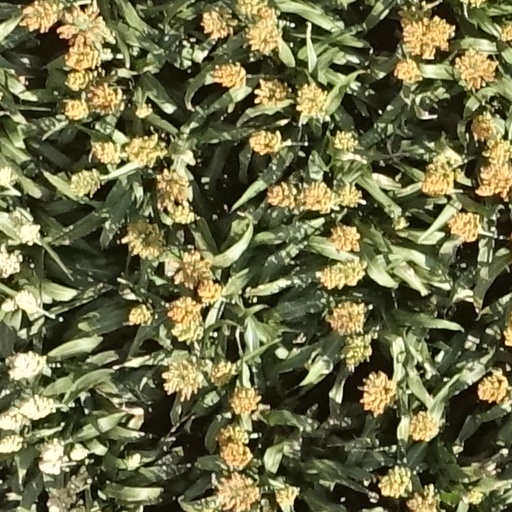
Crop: sorghum